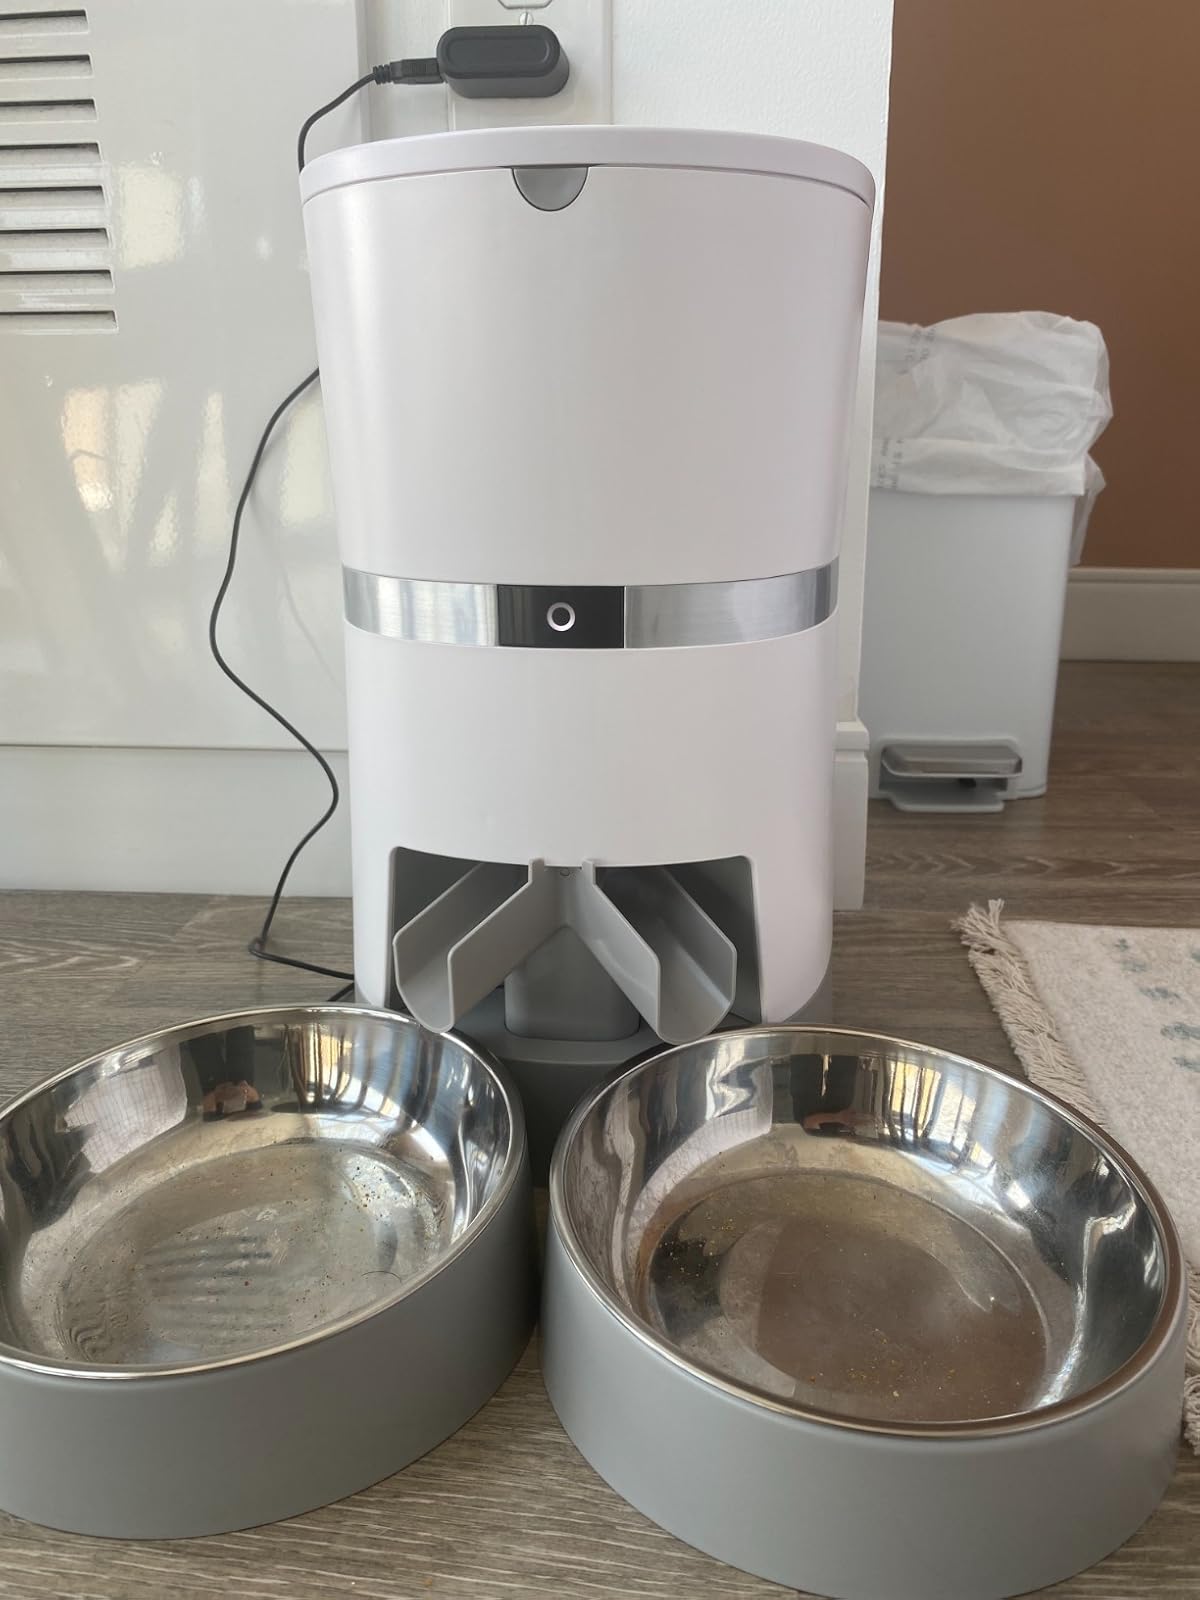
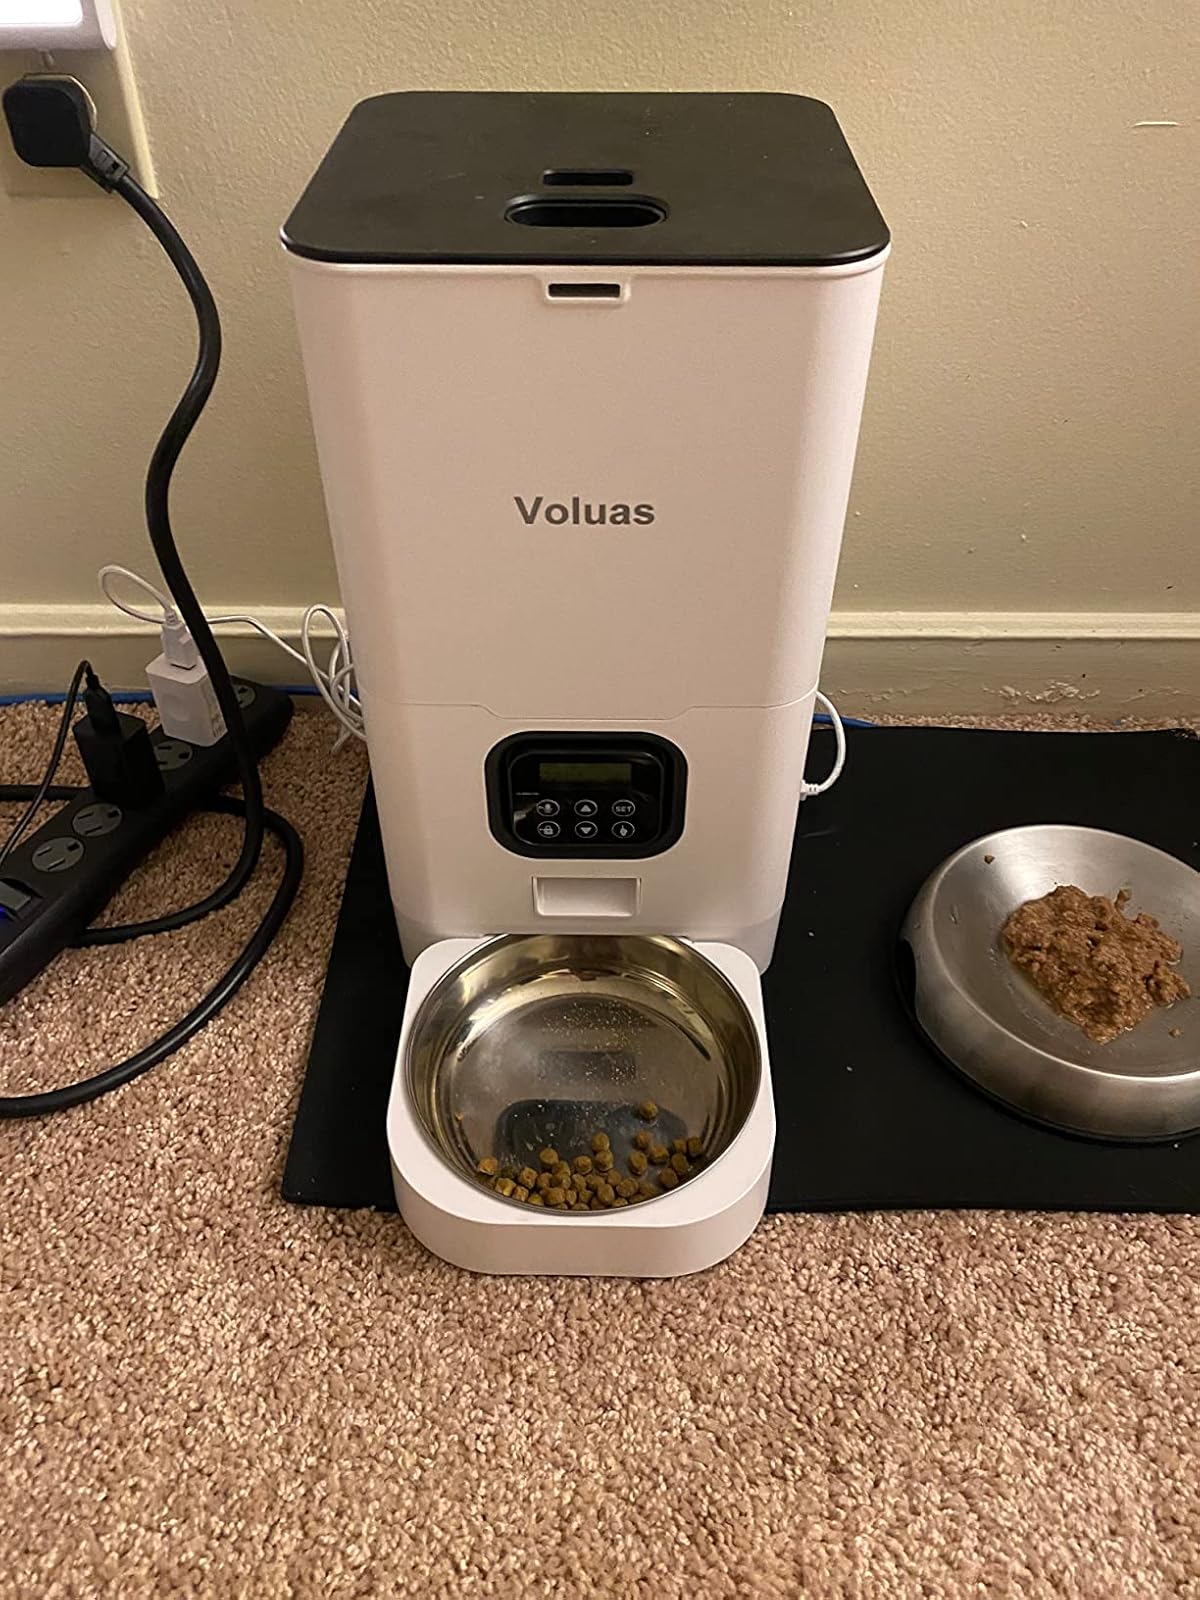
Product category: items_feeder
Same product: no